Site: brandenburg
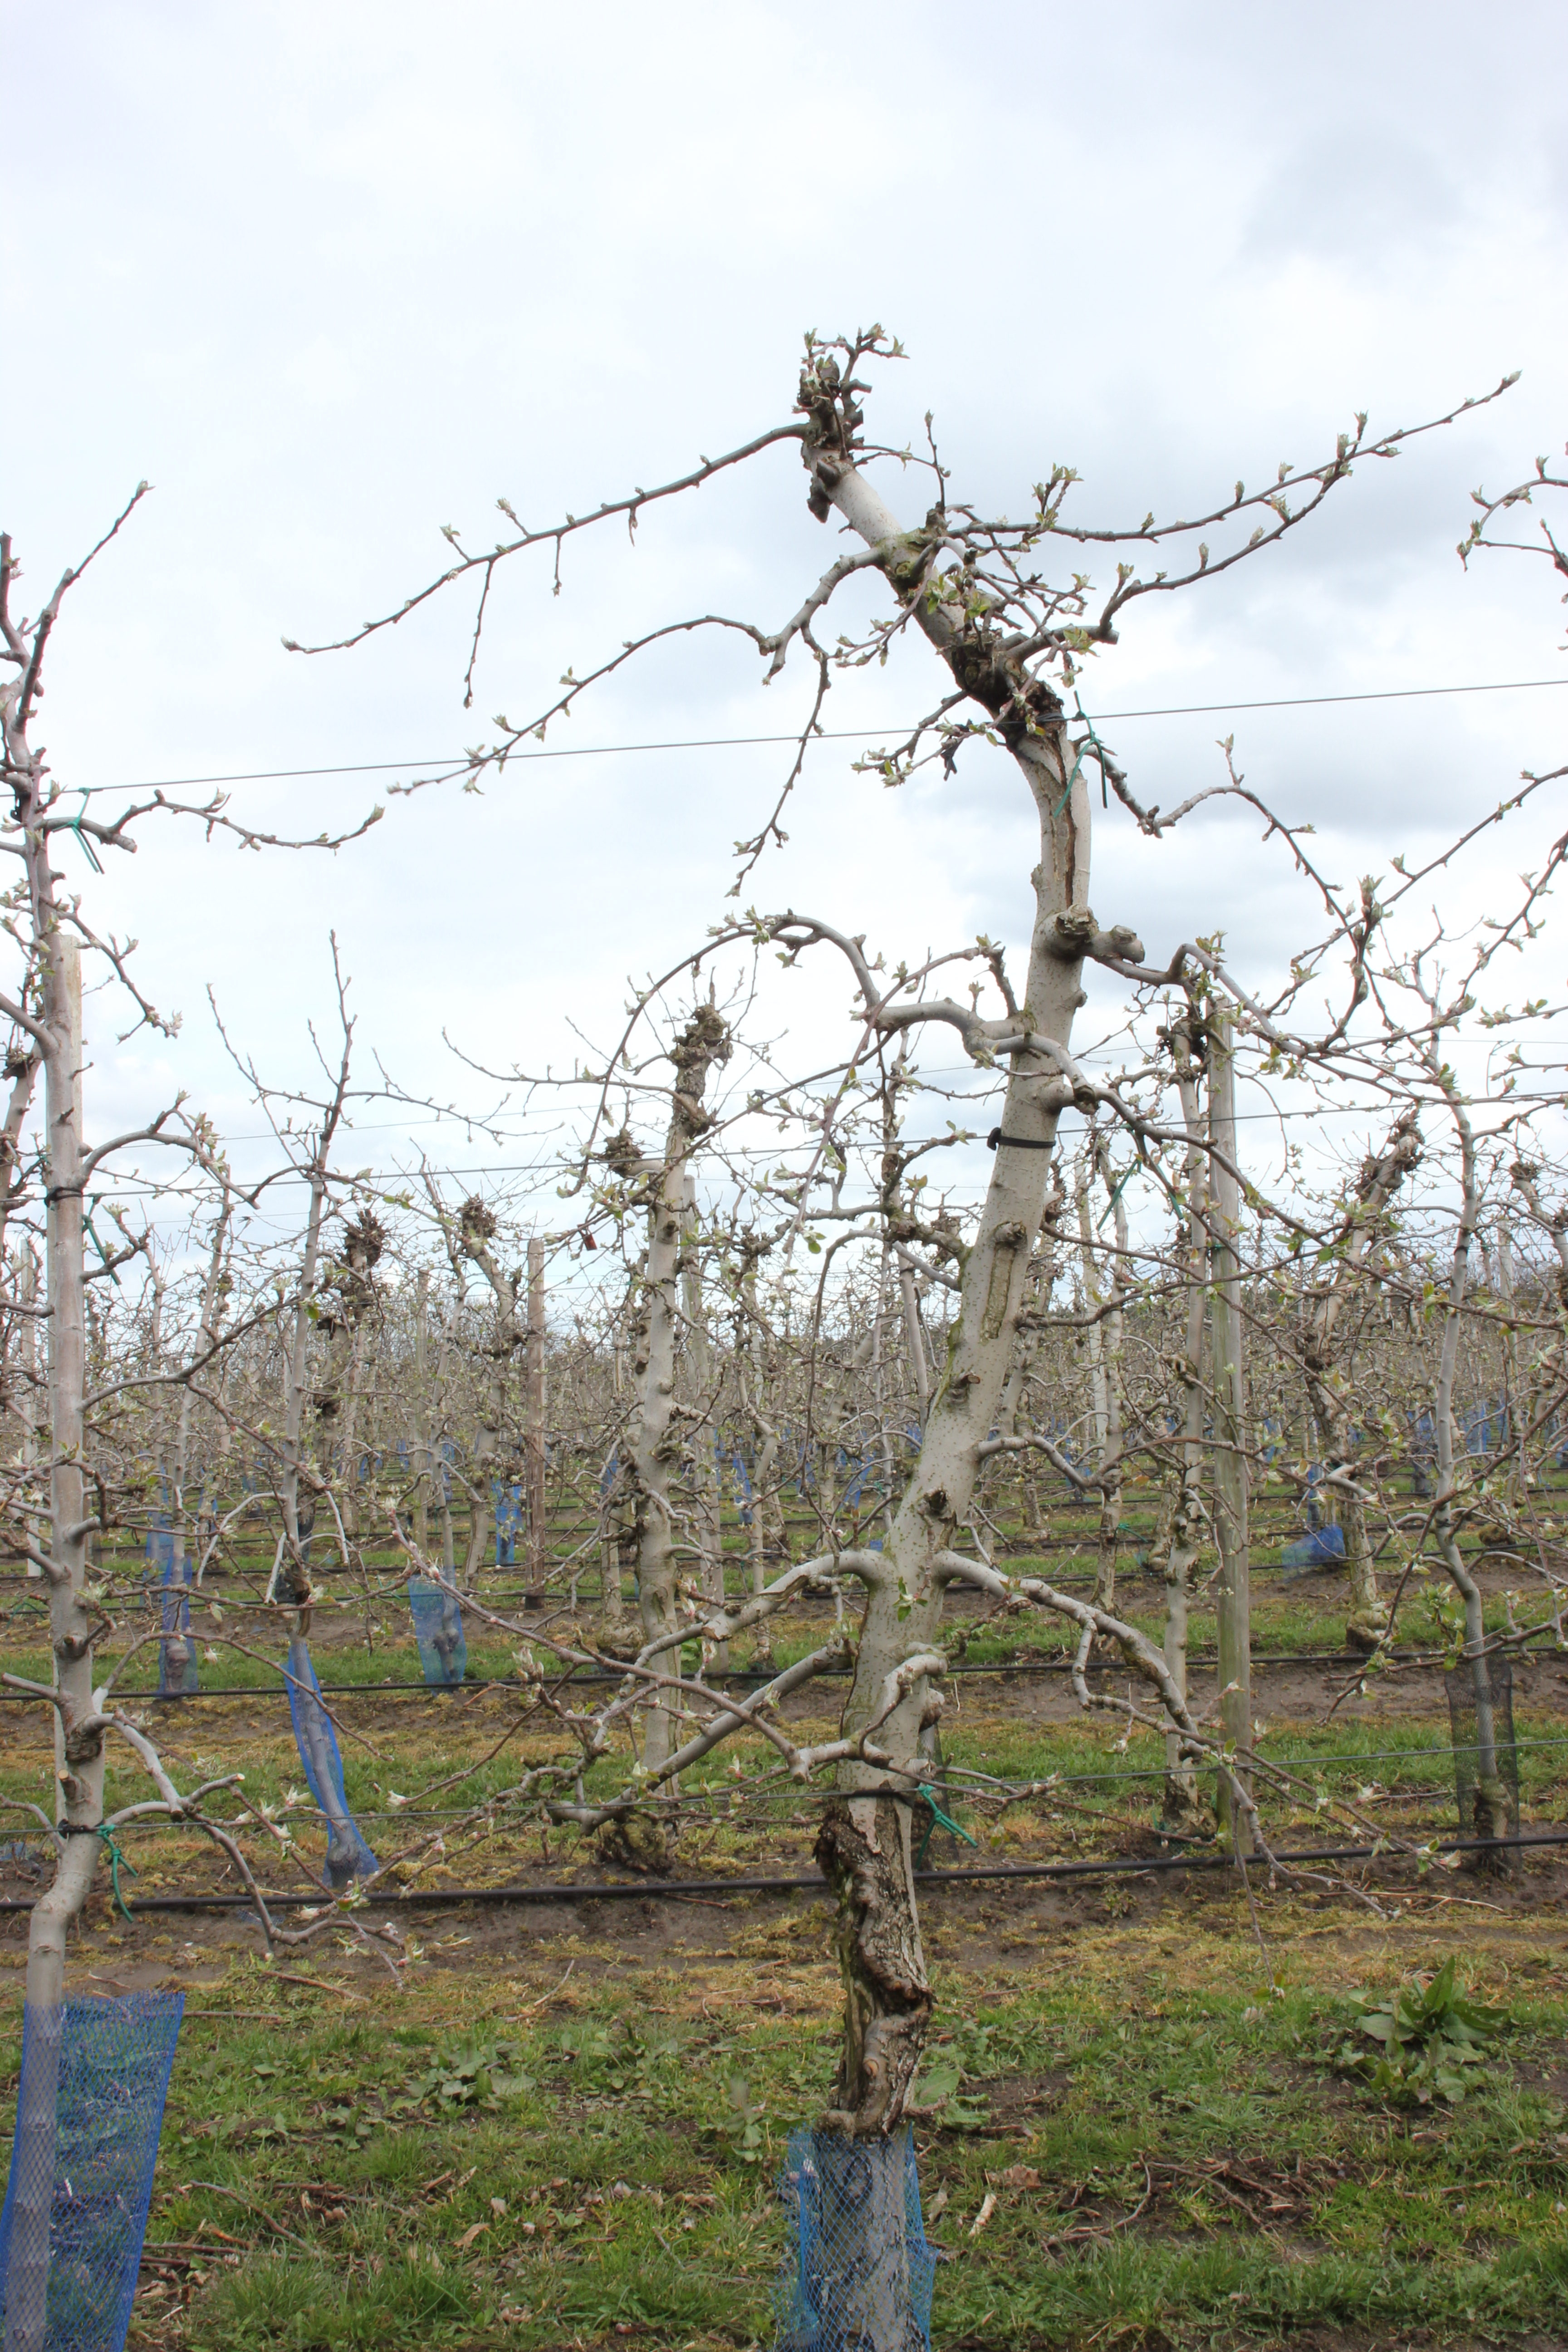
Growth stage (BBCH 55): Inflorescence emergence